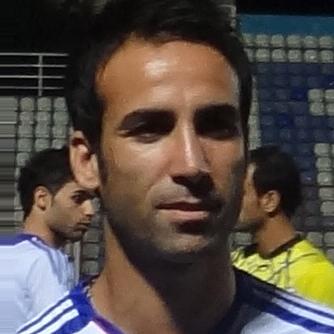
Age: 27